LOT Polish Airlines

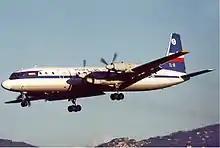
A LOT Ilyushin Il-18 landing at Rome Ciampino Airport in 1977.

In the same year, the company's first multi-segment international flight along the route Warsaw – Lviv – Czerniowce – Bucharest was launched. In 1932, LOT began flying to Vilnius. In next years there followed services to Berlin, Athens, Helsinki, Budapest, including some waypoints. By 1939 the lines were extended to Beirut, Rome, Copenhagen, reaching . The Douglas DC-2, Lockheed Model 10A Electra and Model 14H Super Electra joined the fleet in 1935, 1936 and 1938 respectively. (During this period, LOT had 10 Lockheed 10As, 10 Lockheed 14s, 3 DC-2s and 1 Ju 52/3mge). Several Polish aircraft designs were tested, but only the single-engined PWS-24 airliner was finally acquired. In 1934, after five years of operating under the LOT name, the airline received new head offices, technical facilities, hangars, workshops, and warehouses located at the new, modern Warsaw Okęcie Airport. This constituted a move from the airline's previous base at Pole Mokotowskie, as this airport had become impossible to operate safely due its gradual absorption into Warsaw's urban and residential areas.